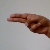
The image shows a hand gesture representing the letter 'H' in Indian Sign Language.